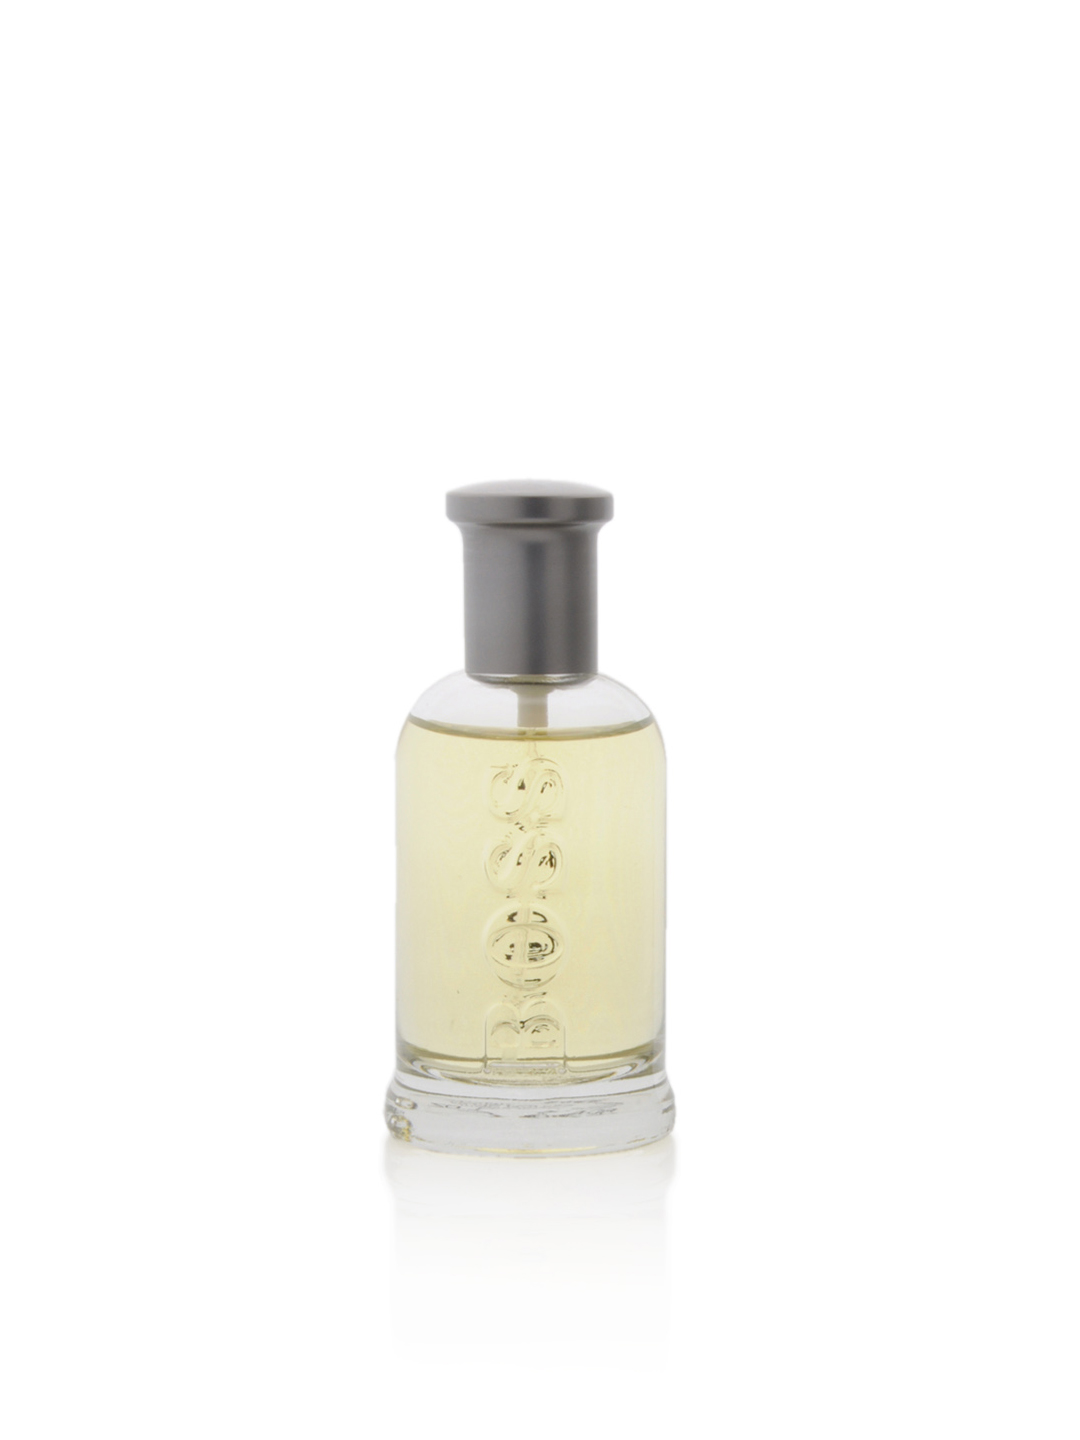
Boss Men Perfume
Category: Personal Care / Fragrance / Perfume and Body Mist
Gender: Men
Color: Grey
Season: Spring 2017
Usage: Casual